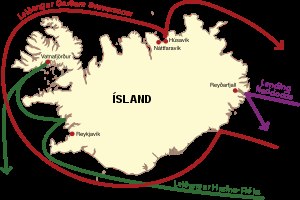
Islands historie / Islands opdagelse og landnamstid (tiden indtil 930)
Kortet viser de første Nordboeres ekspeditioner til Island.
Islands historie er anderledes end historien i det øvrige Norden. Lige fra den første tid kender man enkeltpersoner, deres navne og slægtsforhold samt præcise årstal. Blandt de ældst kendte bøger skrevet på Island er Sagaerne, som beretter om landets historie. Der er få lande, som har en så rig dokumentation af deres tidligste historie som Island.